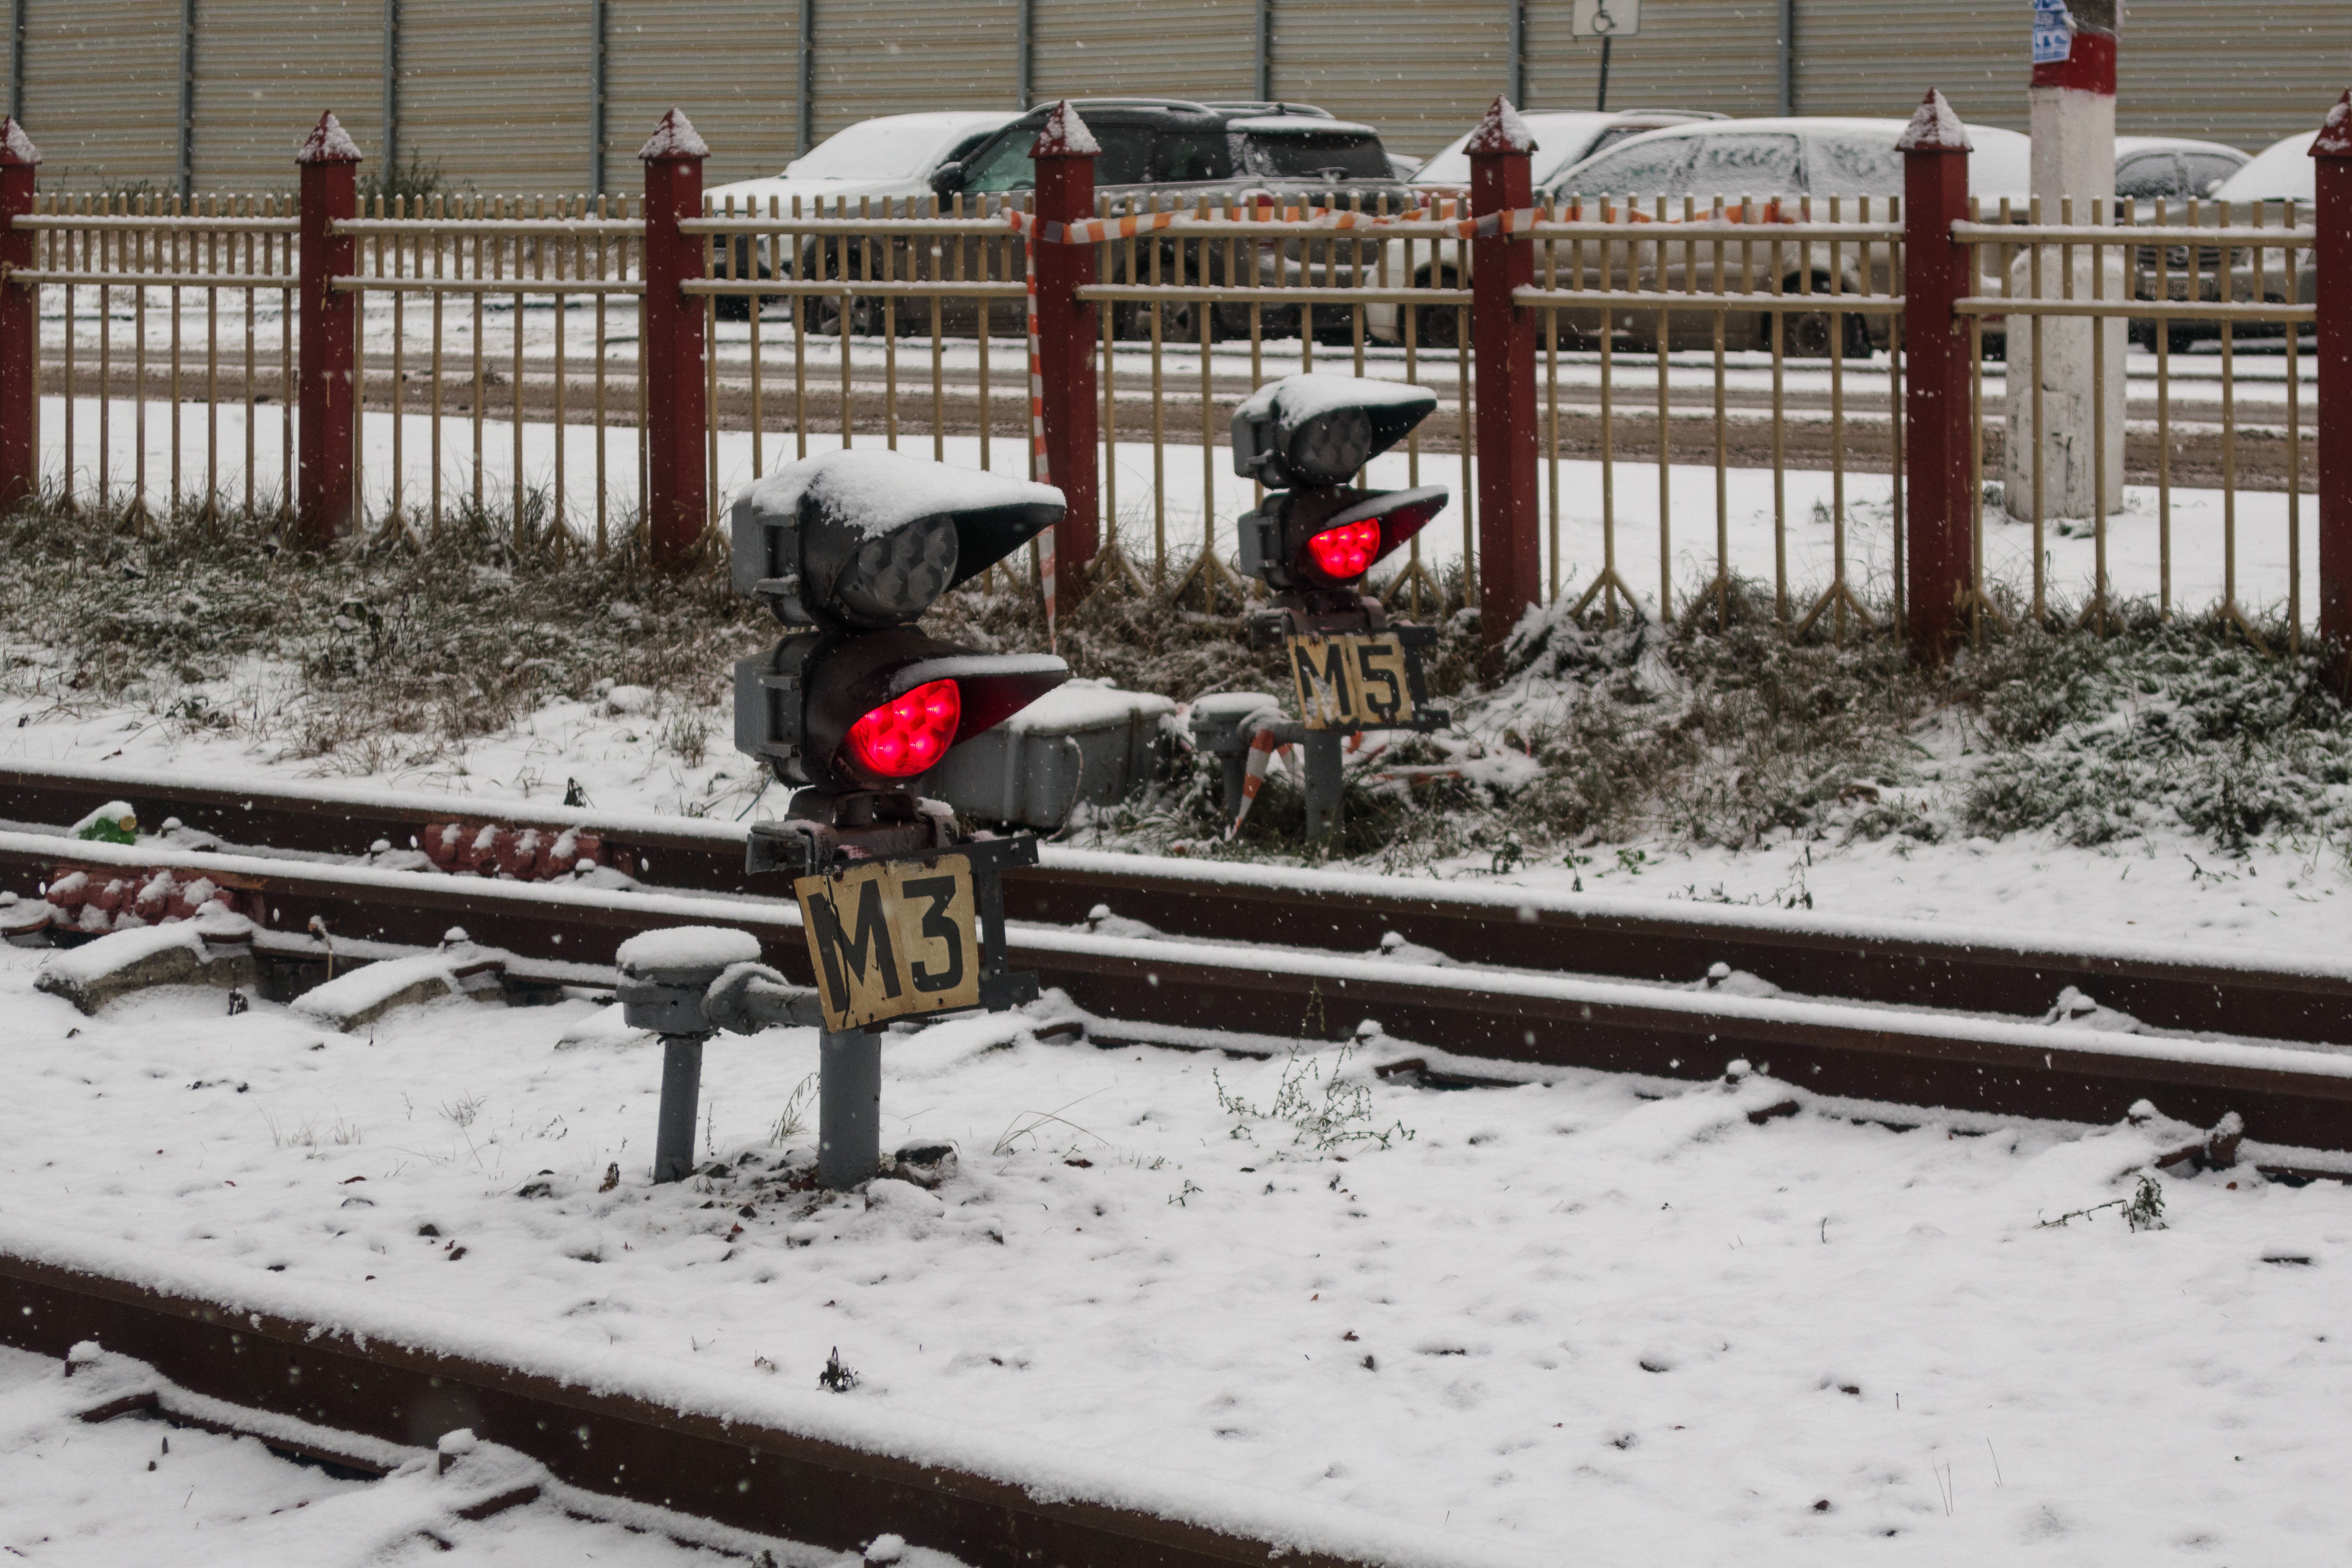
snow, winter, frost, cold, trees, railway, station, branches, white, wintry, snowfall, sky, mysterious, nature, landscape, calm, picturesque, Kratovo Children's Railway, freezing, home fencing, wire fencing, precipitation, fence, yard, chain link fencing, guard rail